Submarine sandwich

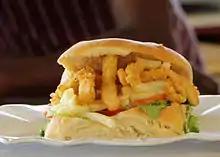
A Gatsby sandwich in South Africa

A common term in New England, especially Connecticut, Massachusetts, and Rhode Island is "grinder;" its origin has several possibilities. One theory says it is derived from Italian-American slang for a dock worker, among whom the sandwich was popular. Others say that it was called a grinder because the bread's hard crust required much chewing. In Pennsylvania, New York, and parts of New England, the term "grinder" usually refers to a "hot" submarine sandwich (meatball, sausage, etc.), whereas a cold sandwich (e.g., cold cuts) is usually called a "sub". In the Philadelphia area, the term "grinder" is also applied to any hoagie that is toasted in the oven after assembly, whether or not it is made with traditionally hot ingredients.